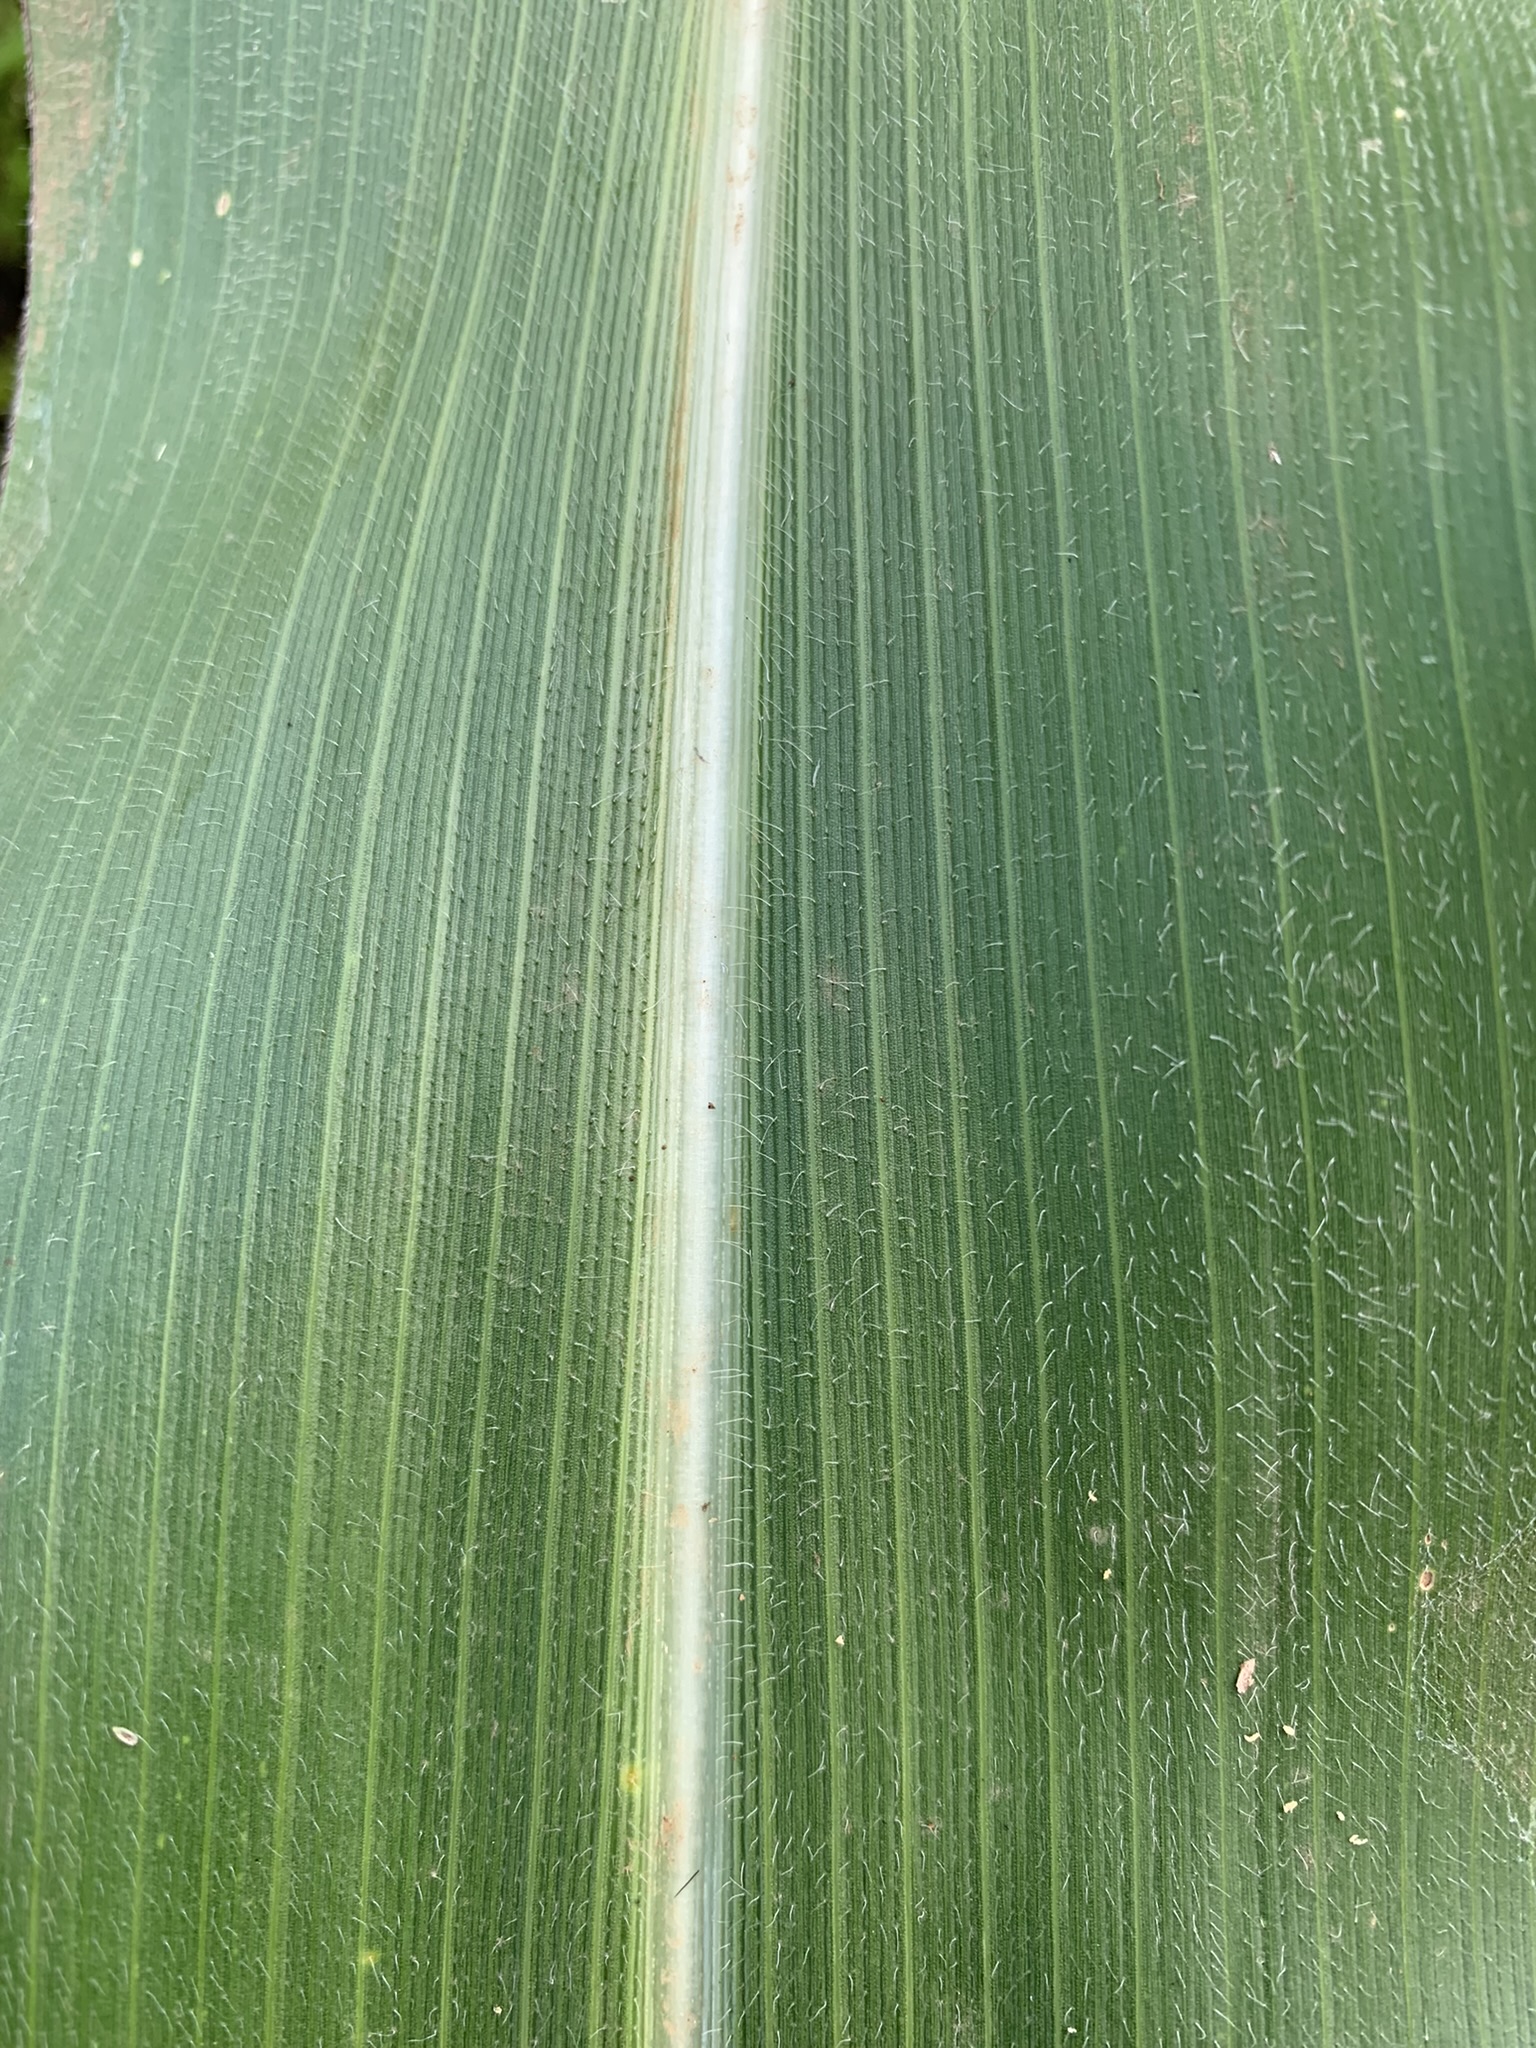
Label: Healthy